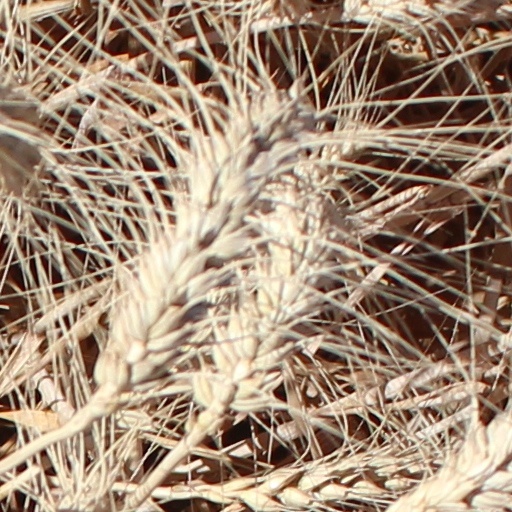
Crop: wheat